John Lester

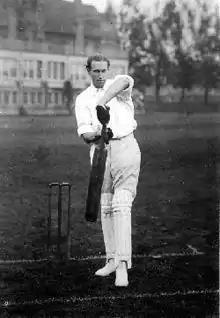
Bart King partnered Lester in a stand of 107 against Sussex in 1897

Despite the excitement surrounding Lester's and King's performances, the Americans did not fare well overall. Fifteen matches were played, but only two were won, while the team lost nine and earned a draw in four. The other win came against Warwickshire. During this match at Edgbaston, Lester scored 35 runs in the first innings and 67 in the second. Lester was the best batsmen on the Philadelphian side; beginning with 72 not out in his first match, he kept up his form all through the tour, scoring 891 runs for an average 37.12. Several counties offered him contracts to play in England.